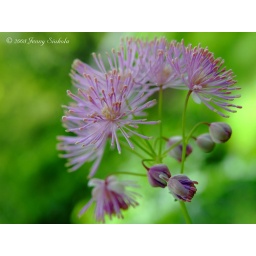
God writes the gospel not in the Bible alone, but on trees and flowers and clouds and stars. -Martin Luther